Portuguese Navy

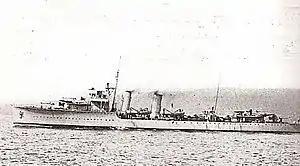
NRP "Vouga", lead ship of the "Vouga"-class destroyers employed in the defense of the Portuguese sea lines of communications during World War II

The Portuguese Navy operated in the North Atlantic, escorting merchant vessels and protecting the maritime communication lines between the Mainland and the Portuguese Atlantic isles. In one of these missions, occurred the famous Action of 14 October 1918, between the naval trawler "Augusto de Castilho", under the command of Lieutenant Carvalho Araújo, and the German U-boat cruiser . "U-139" attacked the Portuguese liner SS "San Miguel", that was navigating from Funchal to Ponta Delgada, with 209 passengers on board, under the escort of "Augusto de Castilho". Despite being a small boat only armed with a 65 mm and a 47 mm guns, "Augusto de Castilho" engaged "U-139" (armed with torpedoes and two 150 mm deck guns), successfully covering the escape of "San Miguel". After being able to sustain a disproportionate combat for several hours, "Augusto de Castilho" was destroyed and sunk, with the death of its captain and several other crew members.